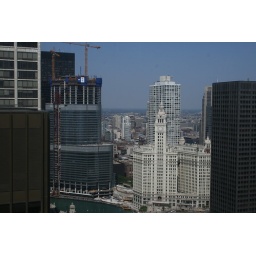
the under consturction trump tower on the chicago river will later dwarf the old wrigley building. New Sits directly next to the old